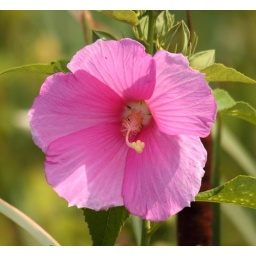
These pink flowers wee along the trail out in the marsh at the Lighthouse.